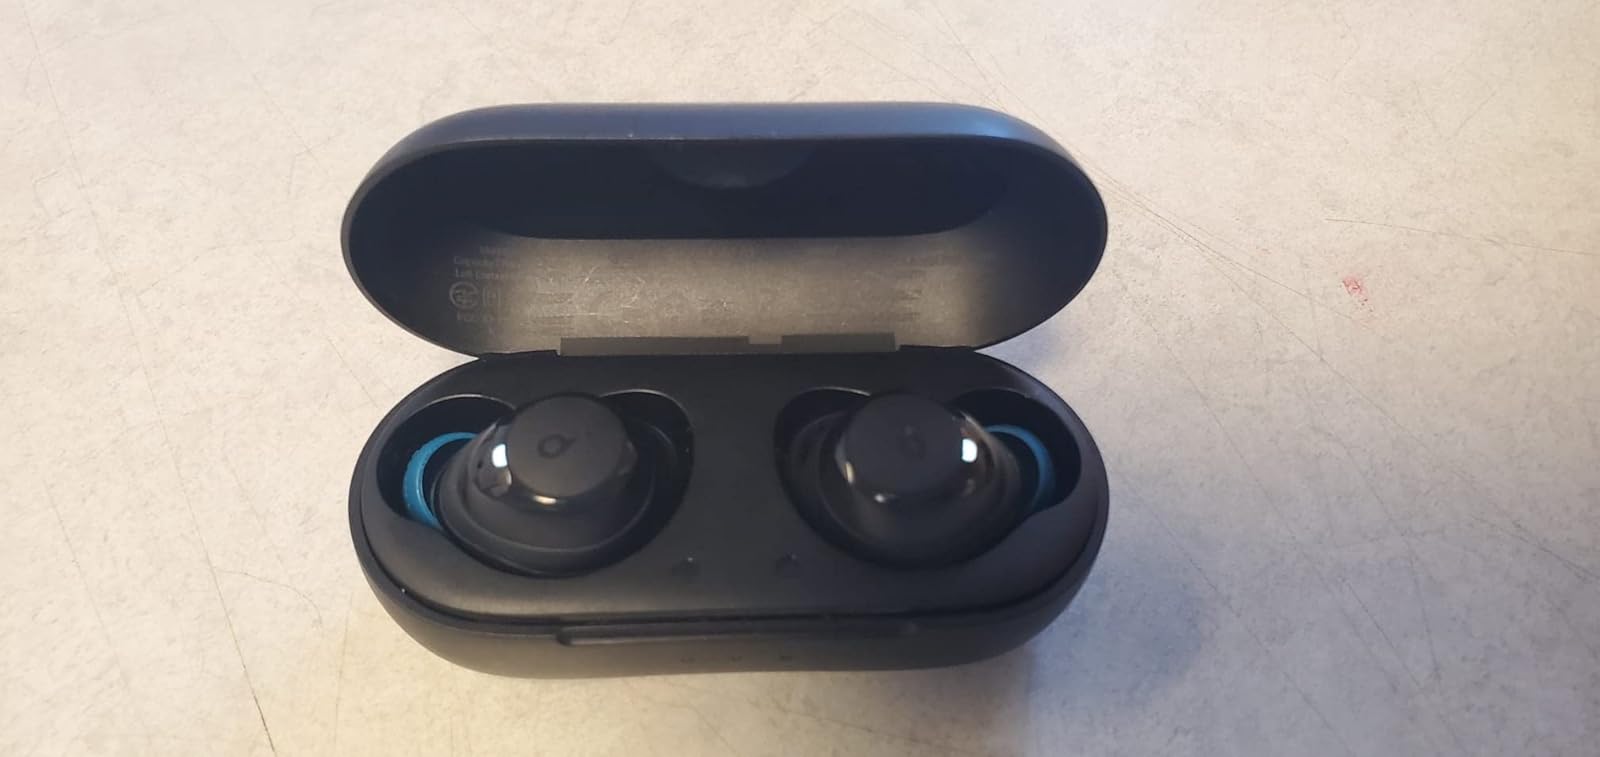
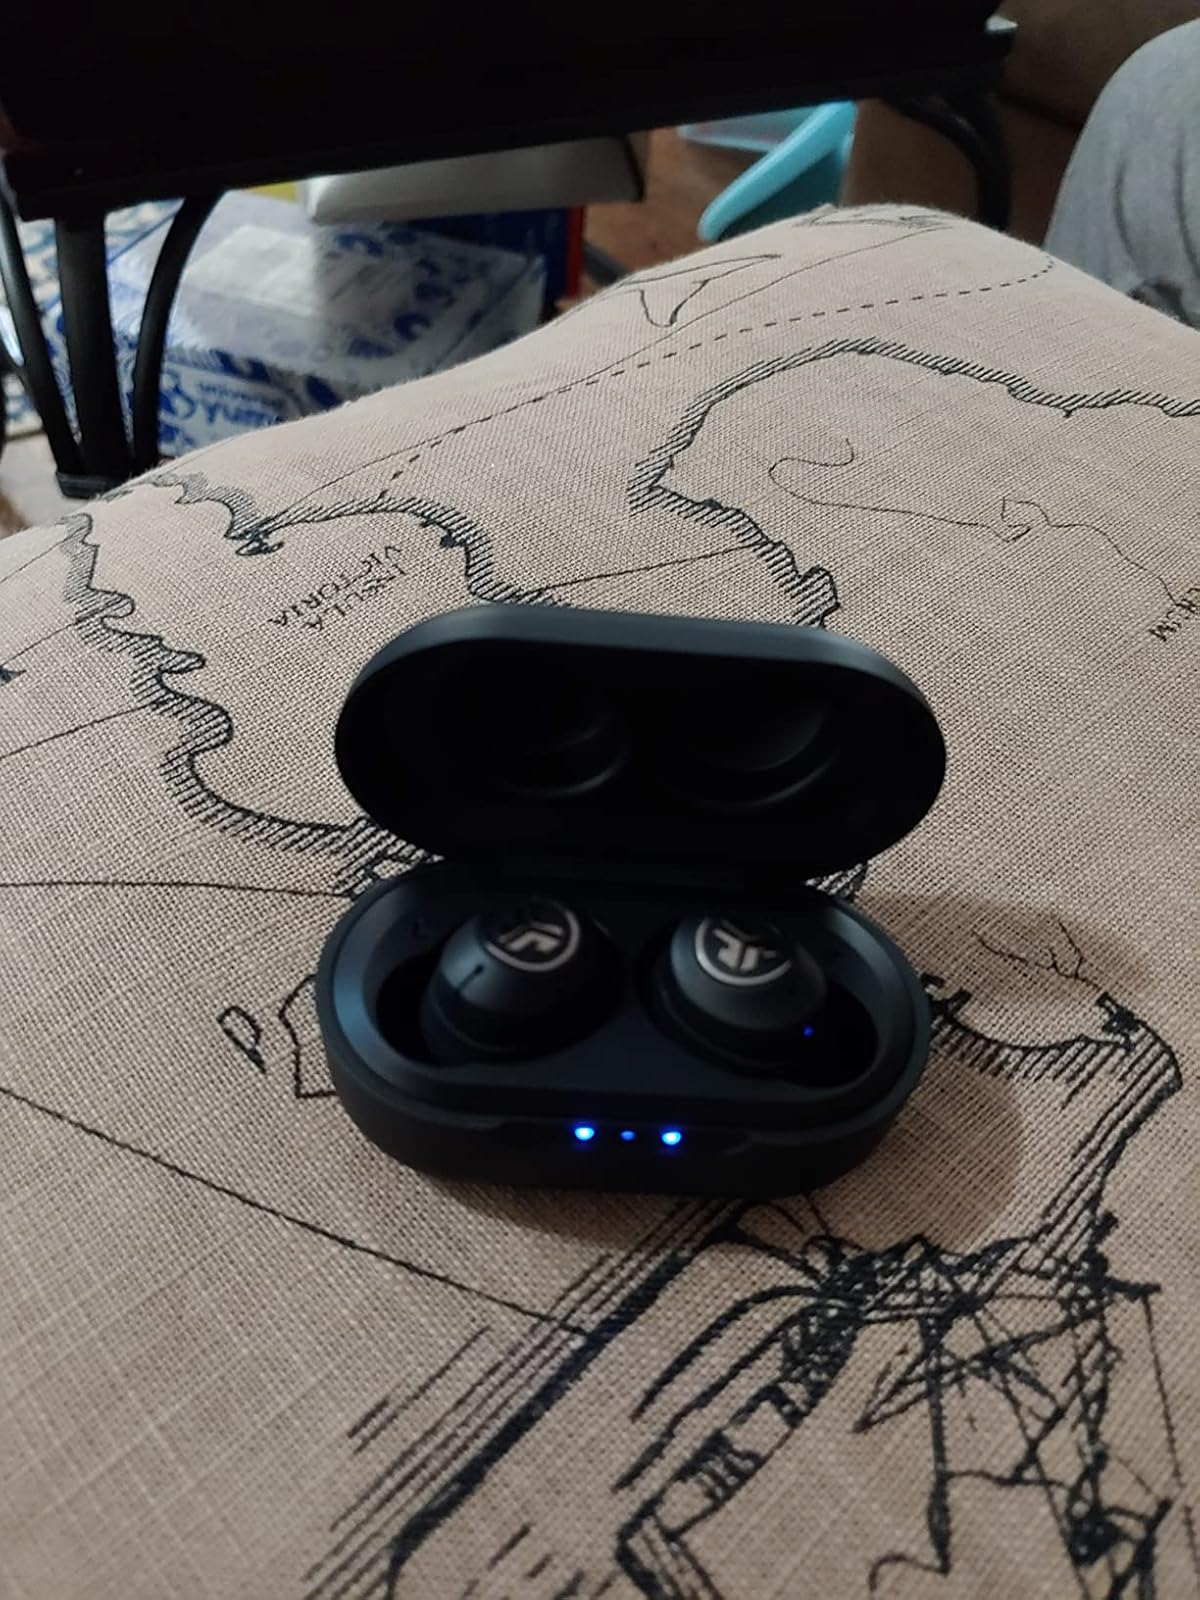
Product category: earbuds
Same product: no